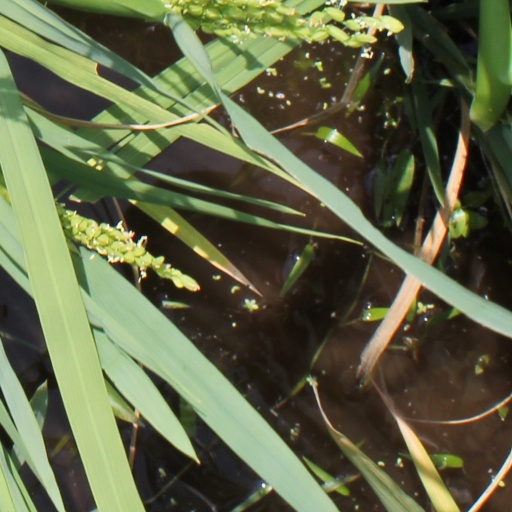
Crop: rice